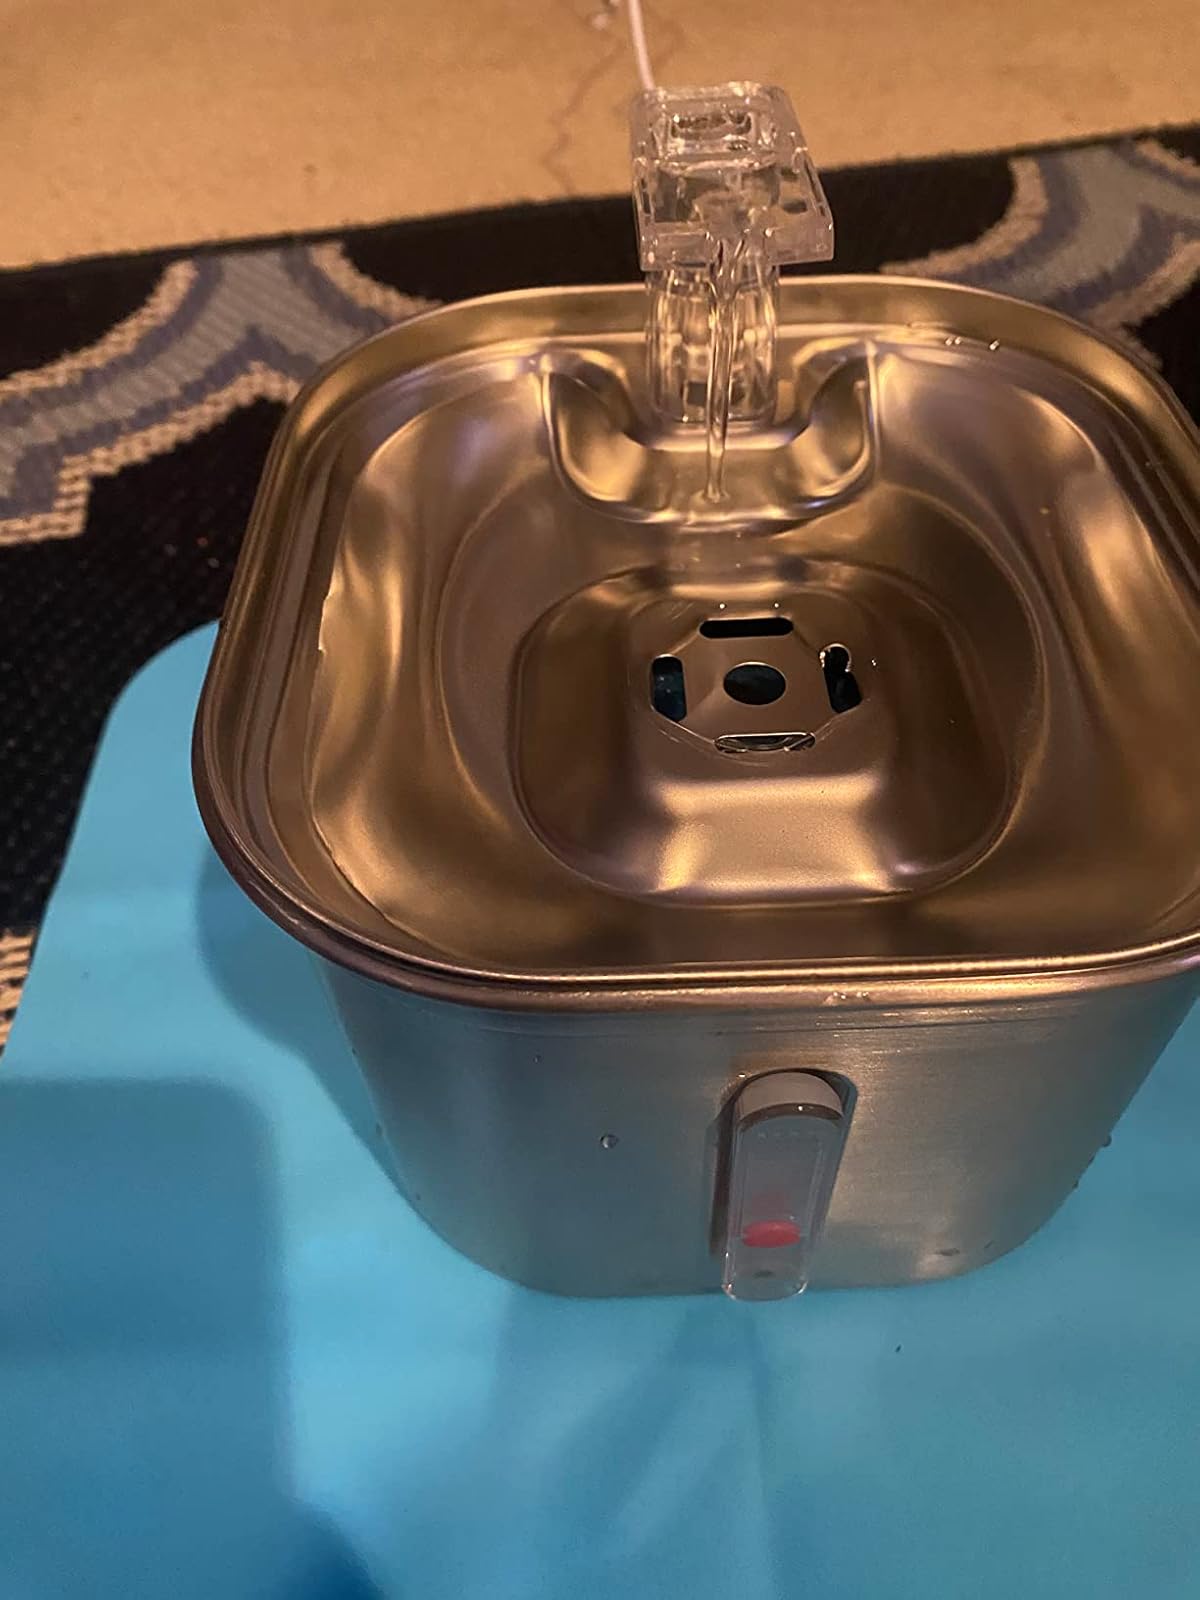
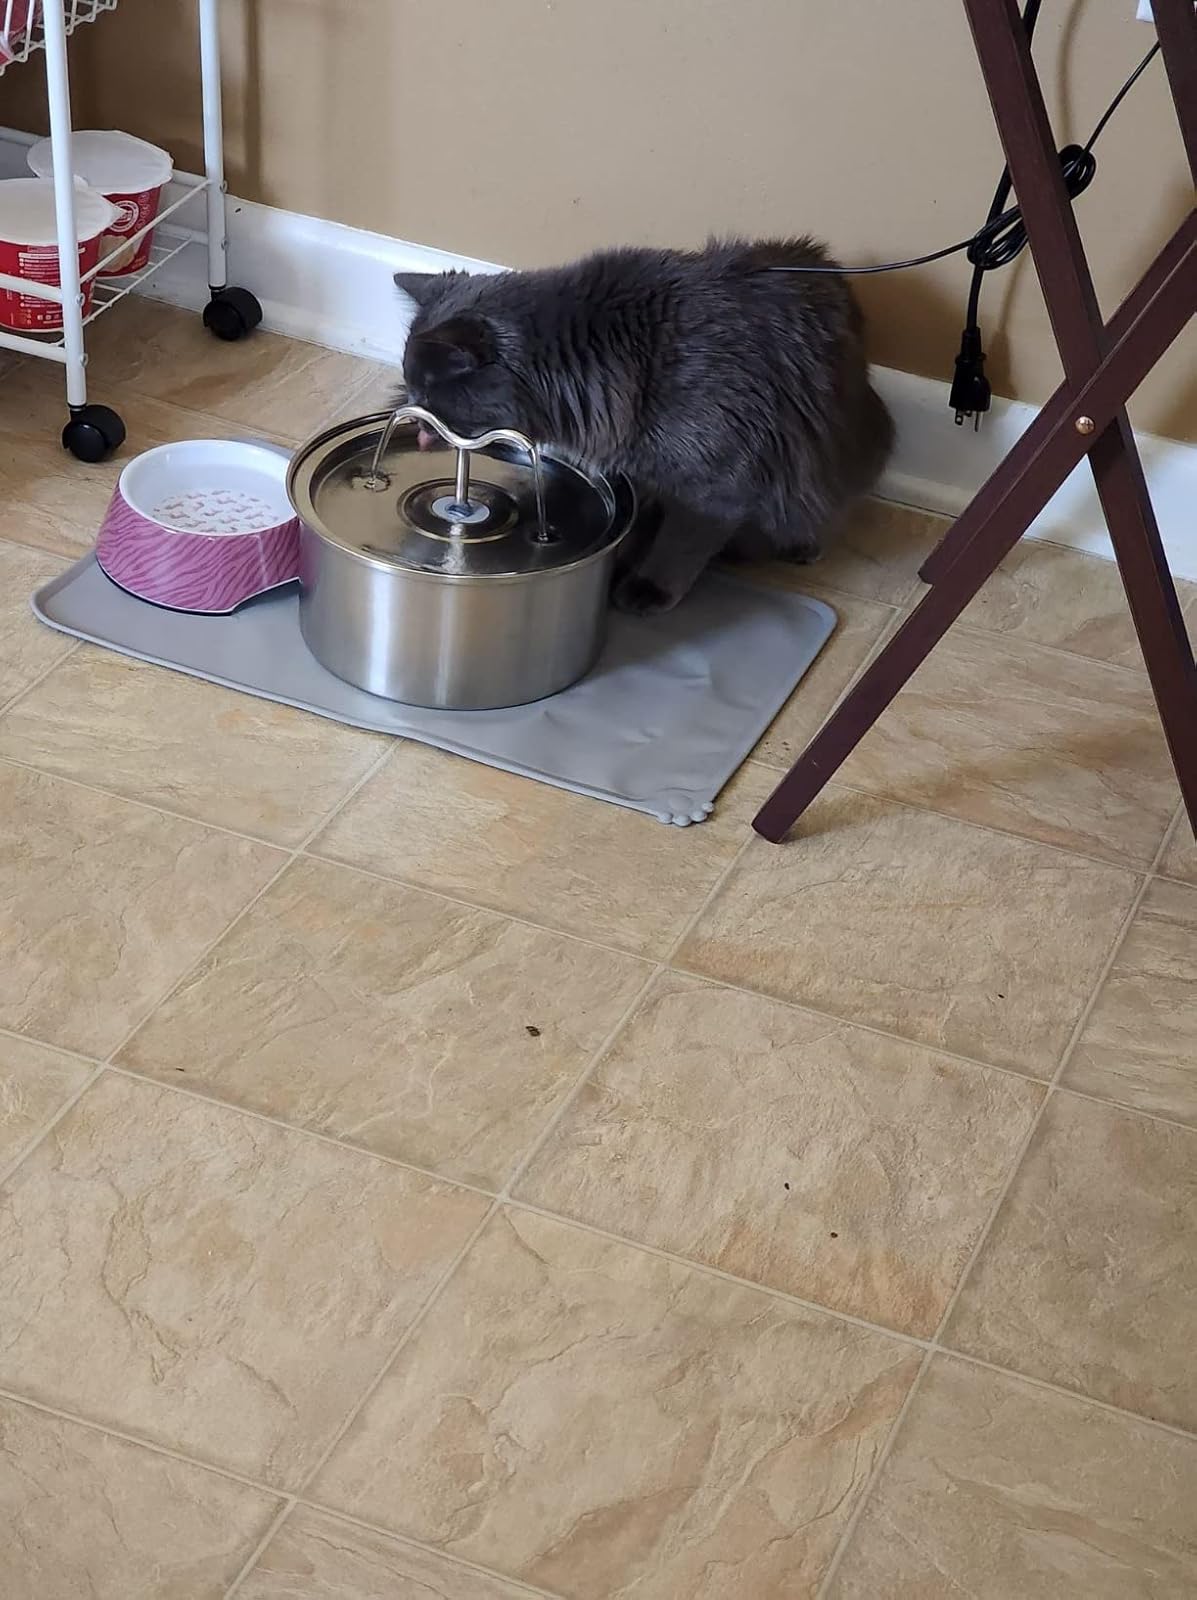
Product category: items_bowl
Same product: no